Deutscher Olymp

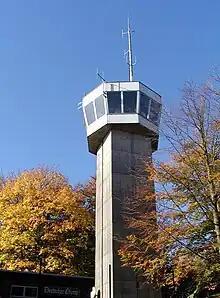
The observation tower

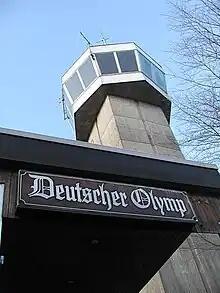
The observation tower

The Deutscher Olymp is a 62-metre-high elevation on the Wingst ridge within the boundary of the homonymous municipality in the district of Cuxhaven in the German state of Lower Saxony.